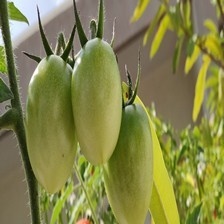
Label: tomato